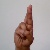
The image shows a hand gesture representing the letter 'R' in Indian Sign Language.